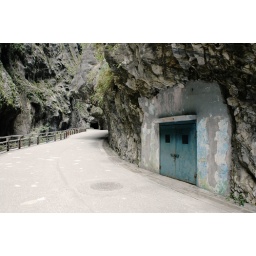
Random door in the mountain